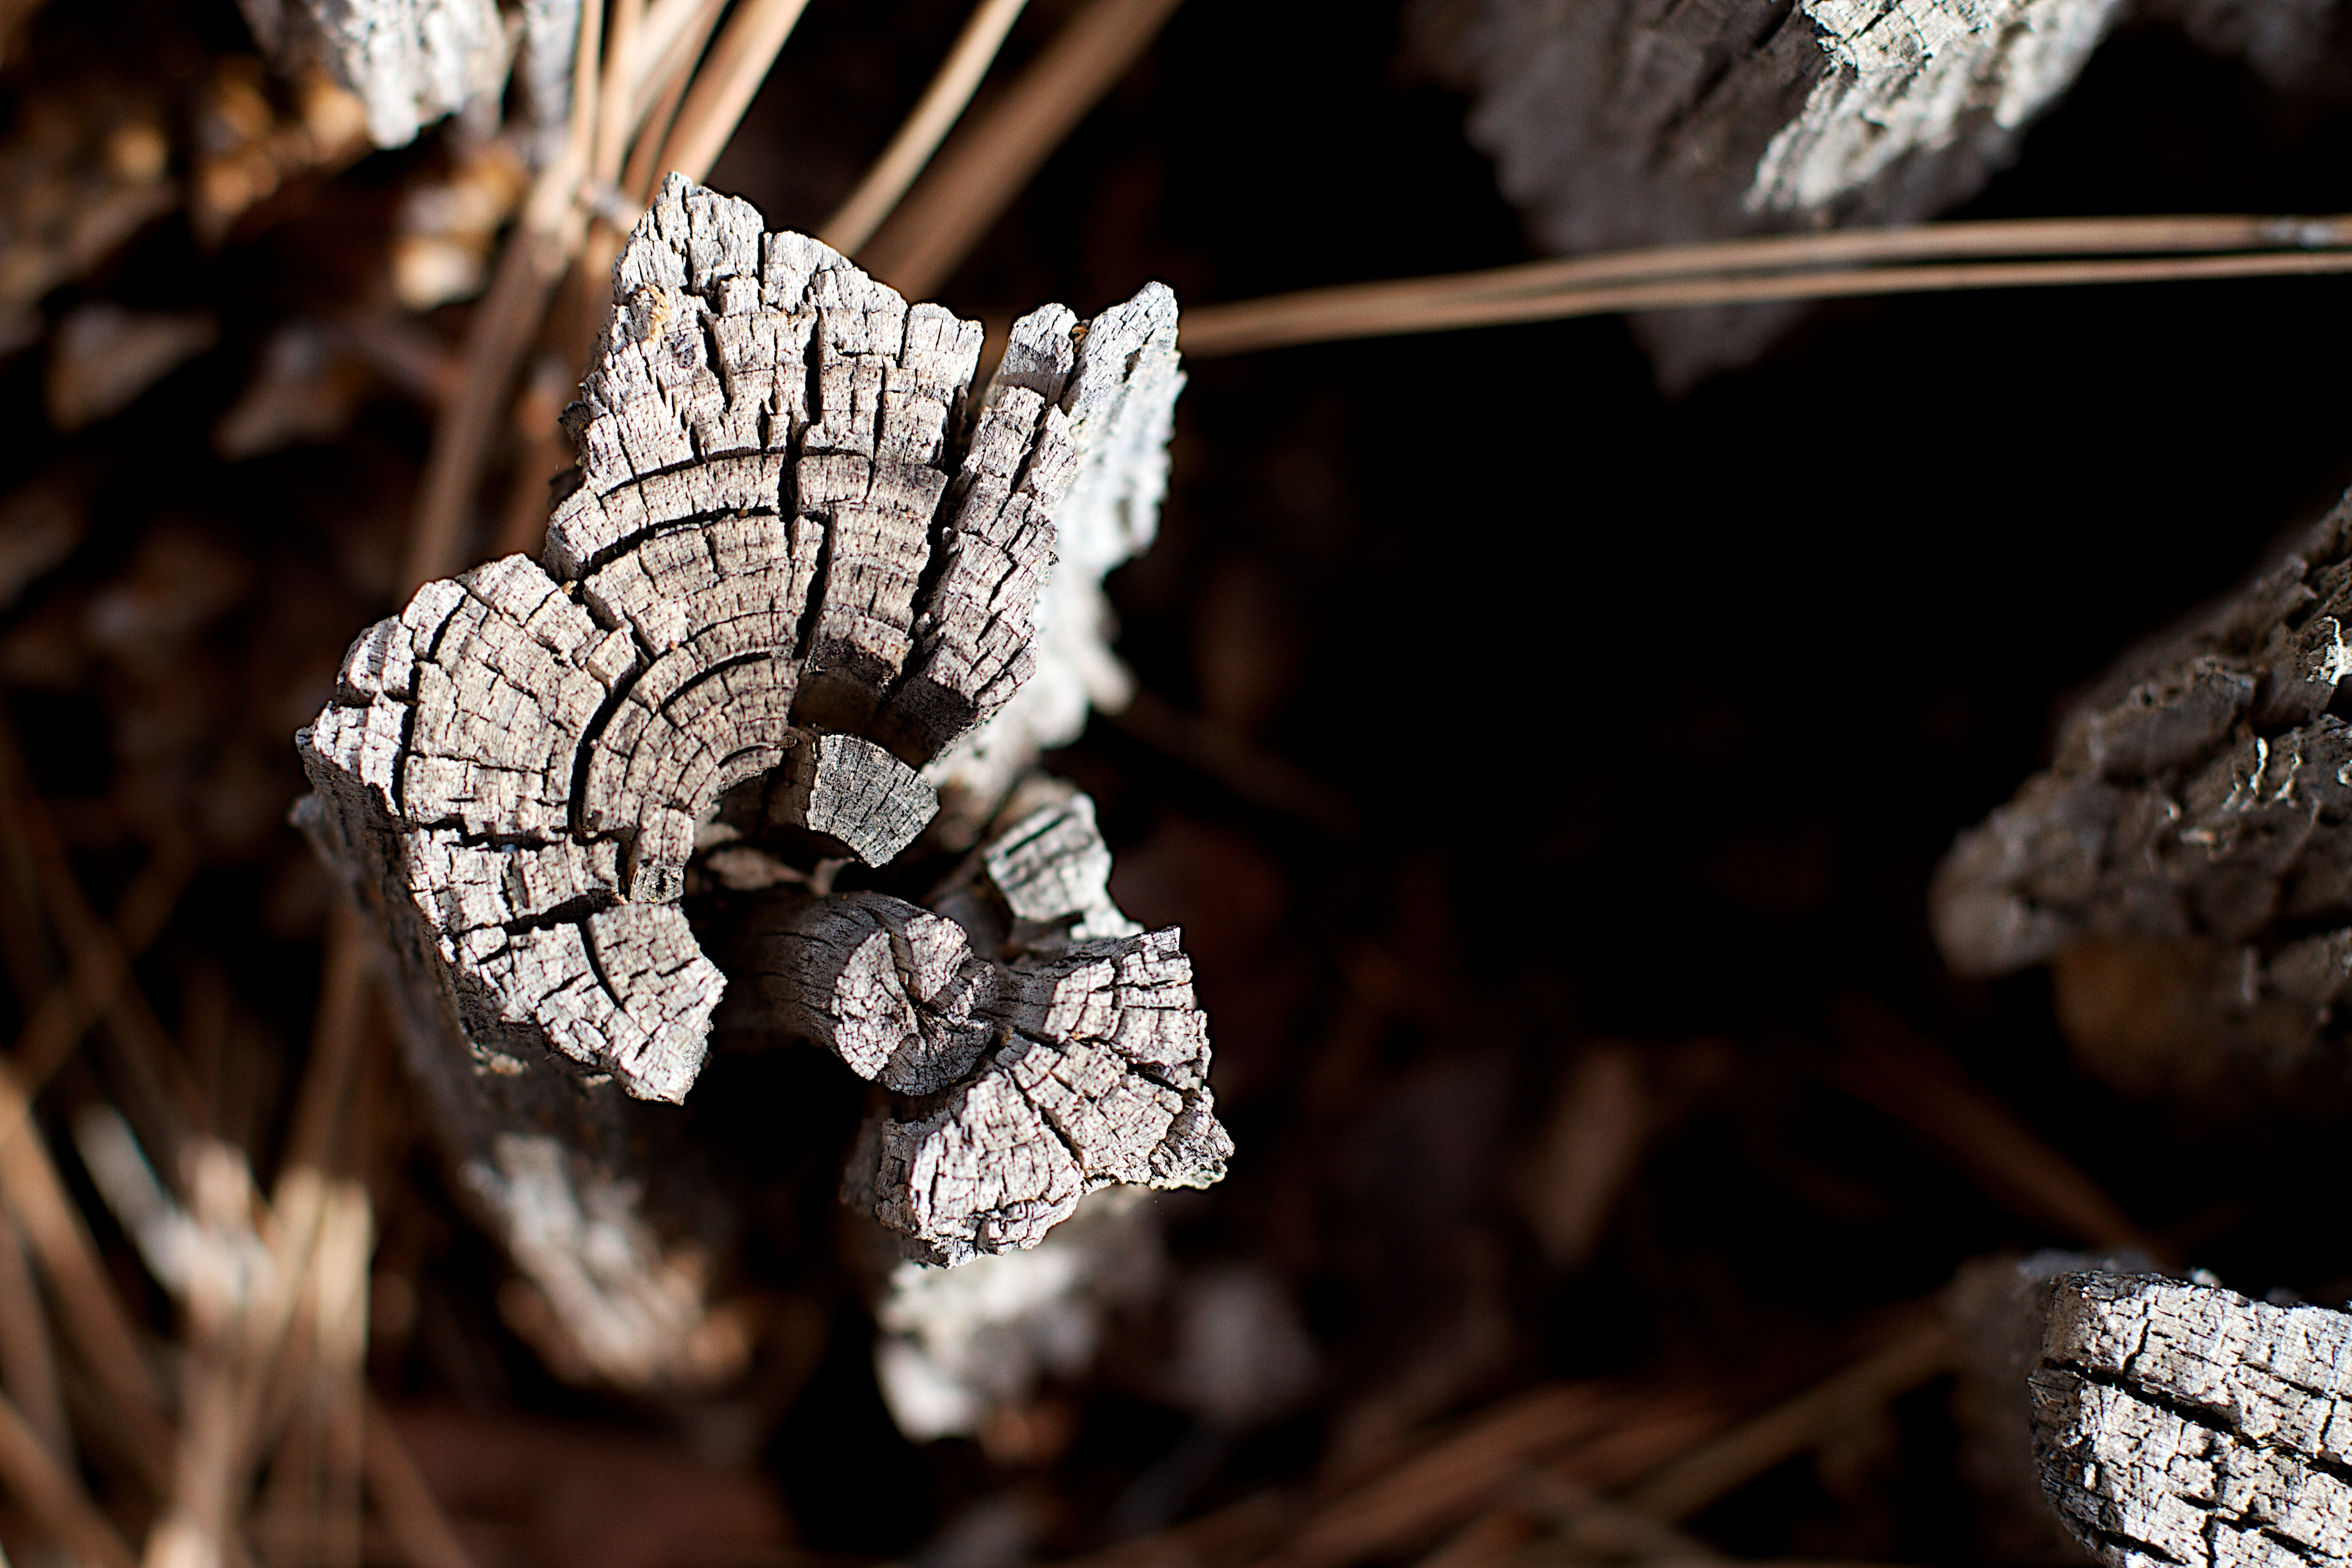
tree, nature, branch, wood, photography, leaf, flower, insect, autumn, soil, flora, fauna, invertebrate, close up, macro photography